Saarani Mohamad

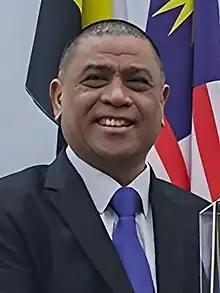

Saarani bin Mohamad (born 13 March 1961) is a Malaysian politician and teacher who has served as 13th Menteri Besar of Perak since December 2020 and Member of the Perak State Legislative Assembly (MLA) for Kota Tampan since March 2004. He served as Member of the Perak State Executive Council (EXCO) in the Barisan Nasional (BN) state administrations under former Menteris Besar Tajol Rosli Mohd Ghazali and Zambry Abdul Kadir from March 2004 to the collapse of the BN state administration in March 2008 and from February 2009 to another collapse in May 2018 and again in the Perikatan Nasional (PN) state administration under former Menteri Besar Ahmad Faizal Azumu briefly from March 2020 to the collapse of the PN administration in December 2020, Leader of the Opposition of Perak from August 2018 to March 2020 as well as the MLA for Lenggong from November 1999 to March 2004. He is a member of the Supreme Council and Division Chief of Lenggong of the United Malays National Organisation (UMNO), a component party of the BN coalition. He is also the State Chairman of BN and UMNO of Perak.